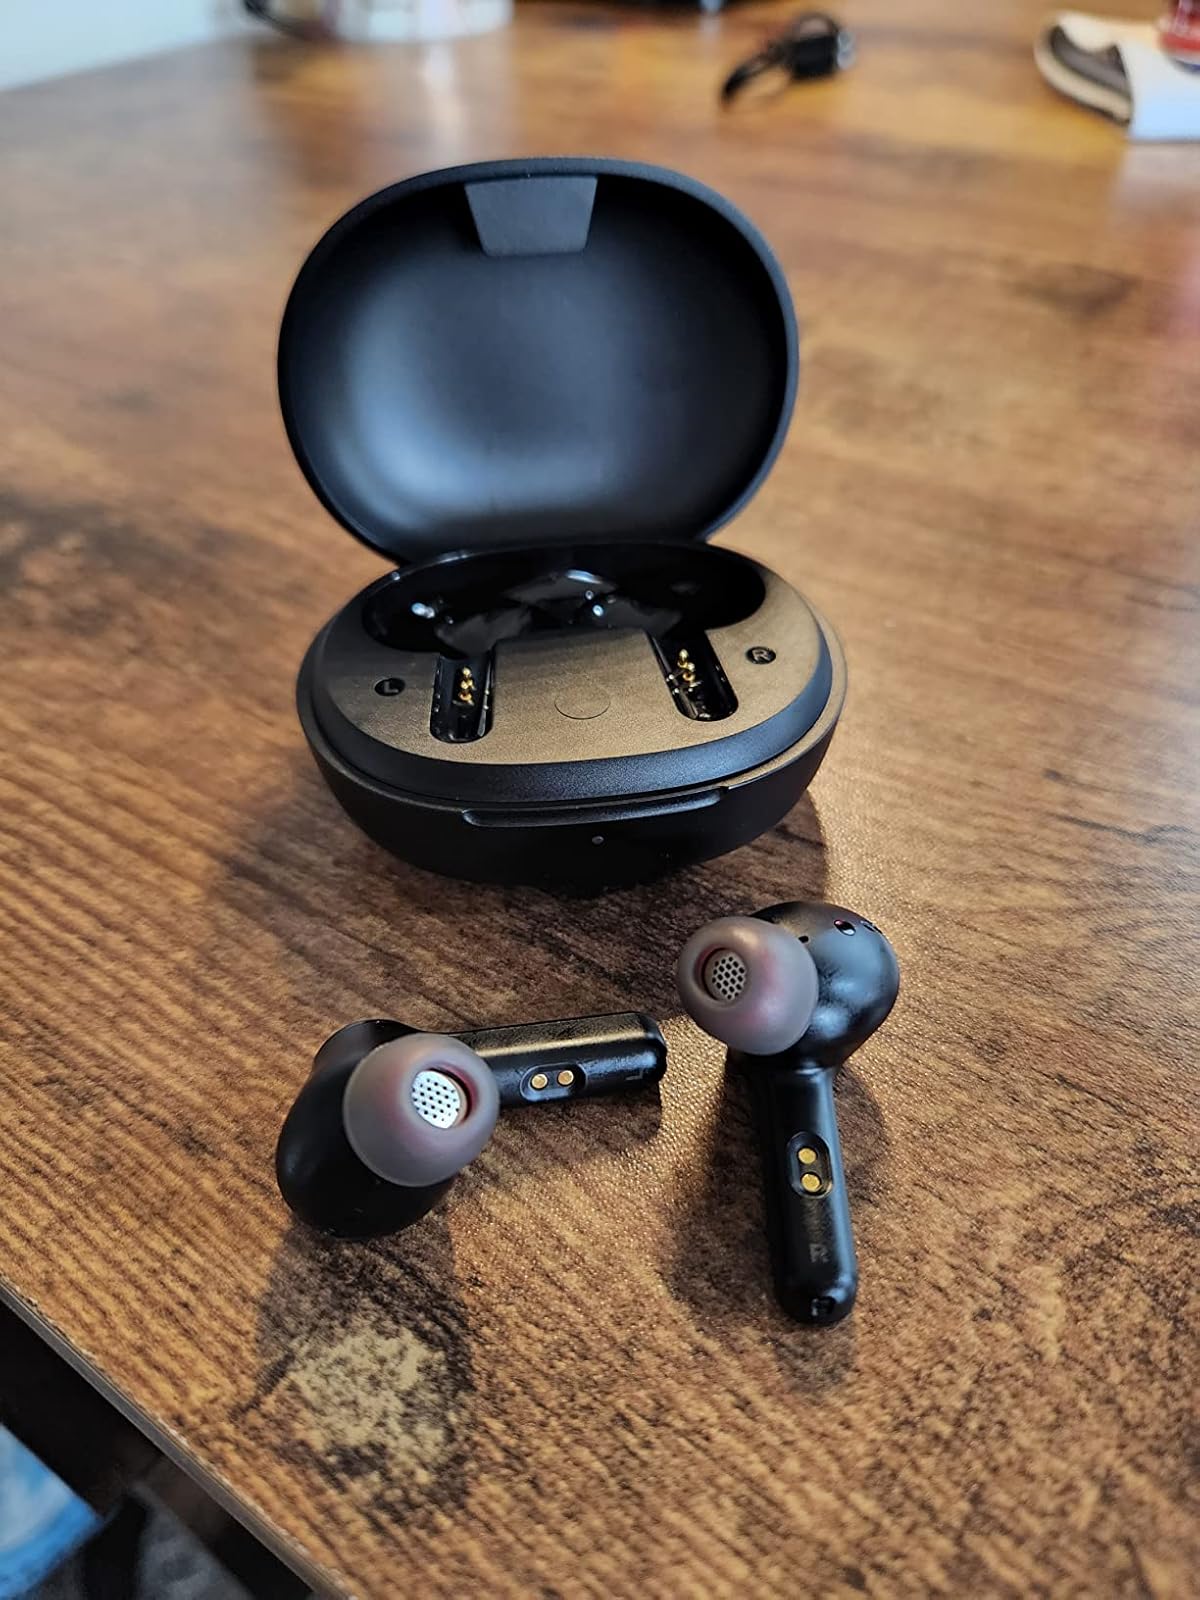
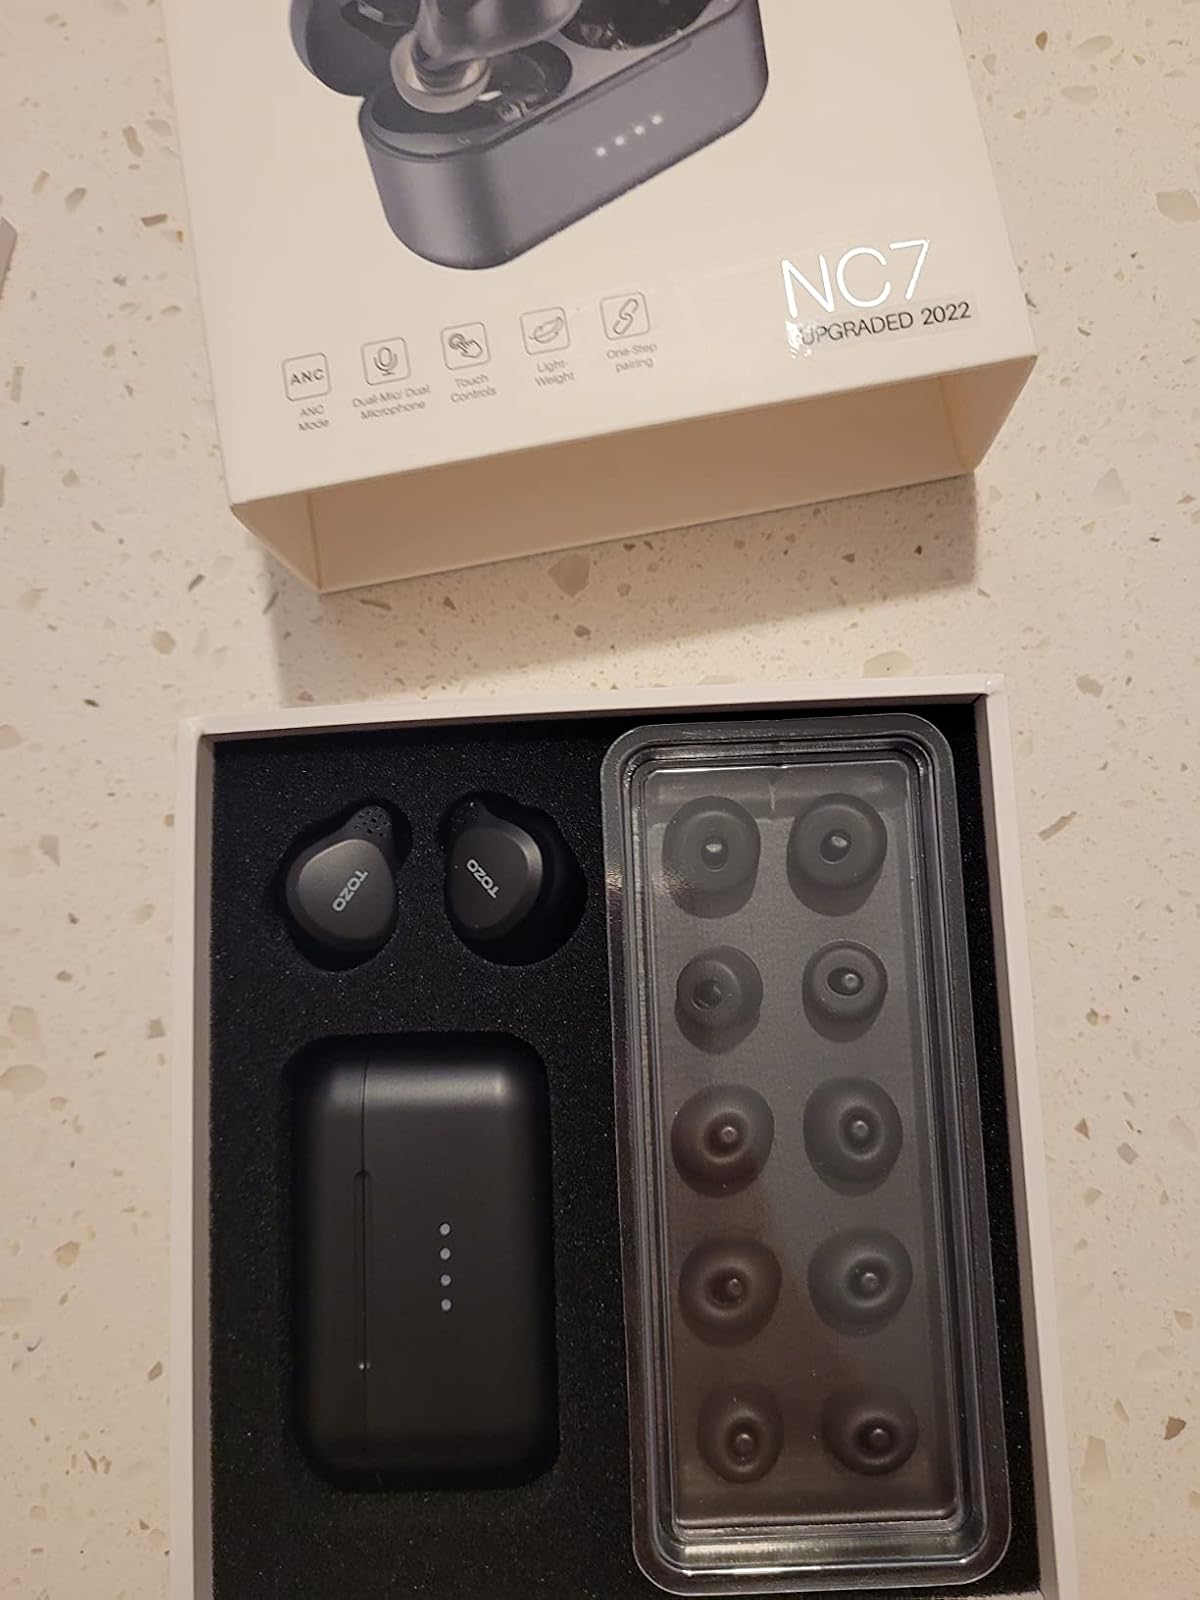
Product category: earbuds
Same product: no